Borussia Mönchengladbach

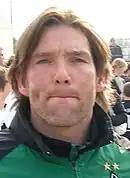
Uwe Kamps

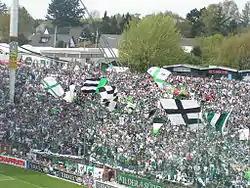
The northern curve in Bökelbergstadion

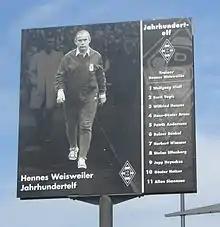
Blackboard at Borussia Park with Hennes Weisweiler and the names of the players of the "Team of the Century"

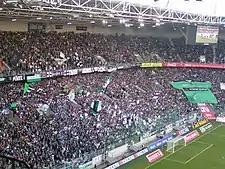
Stadium in Borussia Park, northern bend

On 20 October 1971, in the European Cup, the champions took part in a "can-throwing game" in football history match against Inter Milan instead. Borussia won the match at Bökelbergstadion 7–1, but UEFA cancelled the game, as the Italian striker Roberto Boninsegna was hit by an empty coke can and received medical treatment. Coaching legend Matt Busby described the game of the colts: